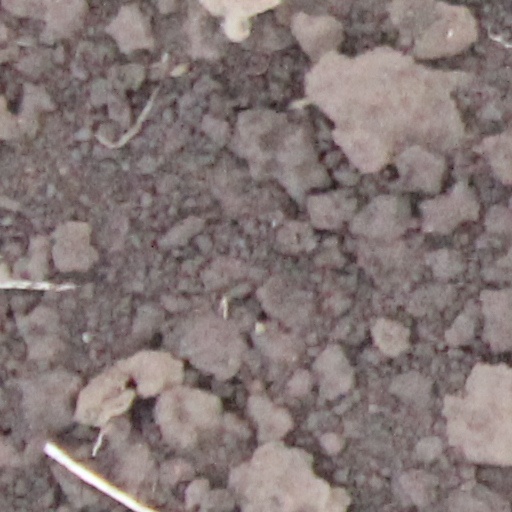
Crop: wheat